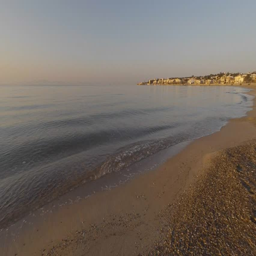
surf on the sandy beach during sunrise